Alejandro Iaccarino

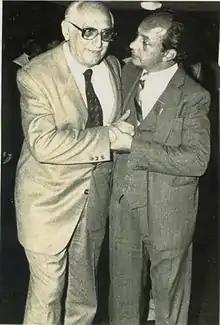
With Arturo Frondizi ("left") at a General San Martín Partido event

For his presidency of the ECA and the creation of PEEG, Iaccarino received an Apostolic Blessing from Pope John Paul II on June 7, 1985. At a meeting of international representatives in the United States, he was appointed chairman of the Investigation Committee of the International Monetary Fund and the Trilateral Commission in Latin America. He maintains his friendship with 1980 Nobel Peace Prize laureate Adolfo Pérez Esquivel, with whom he was imprisoned in unit nine of the La Plata. In 1982, Iaccarino became a follower of former President of Argentina Arturo Frondizi until Frondizi's death in 1995.